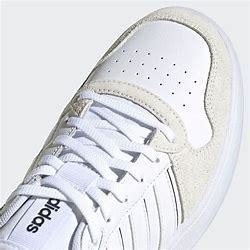
Brand: Adidas
Model: Breaknet